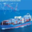
Label: ship